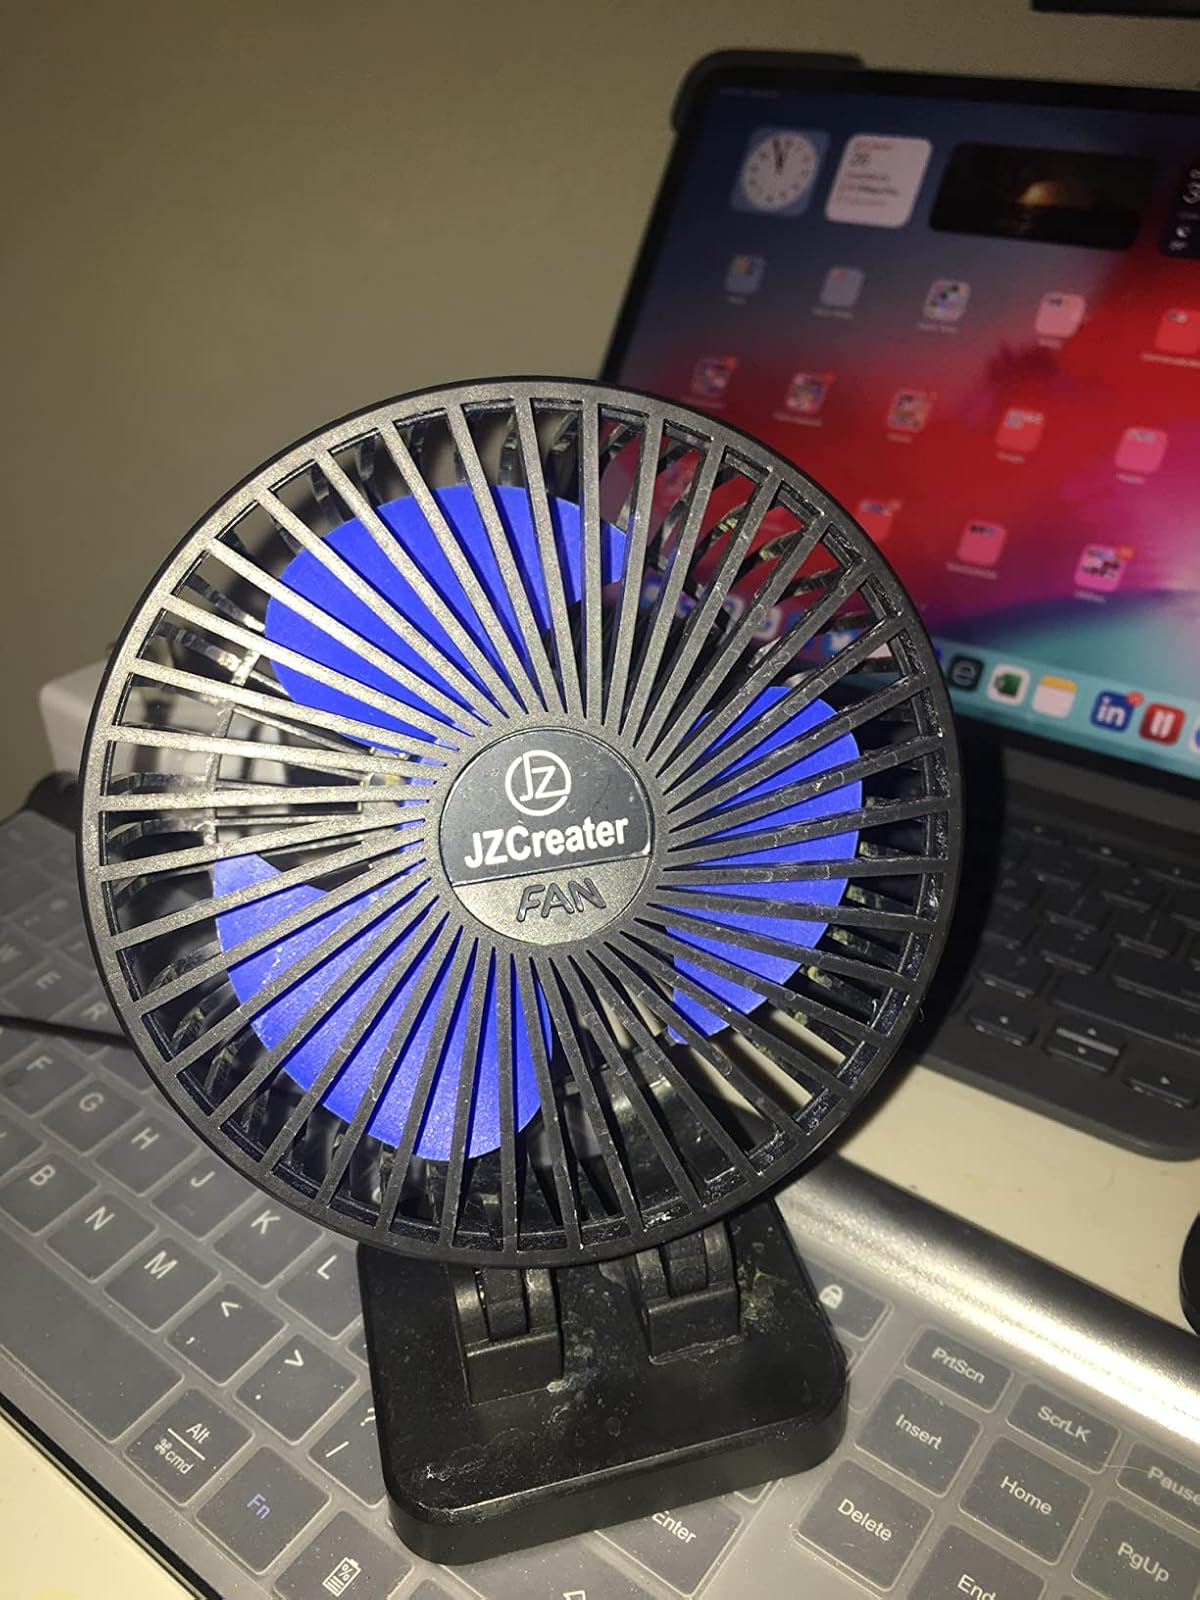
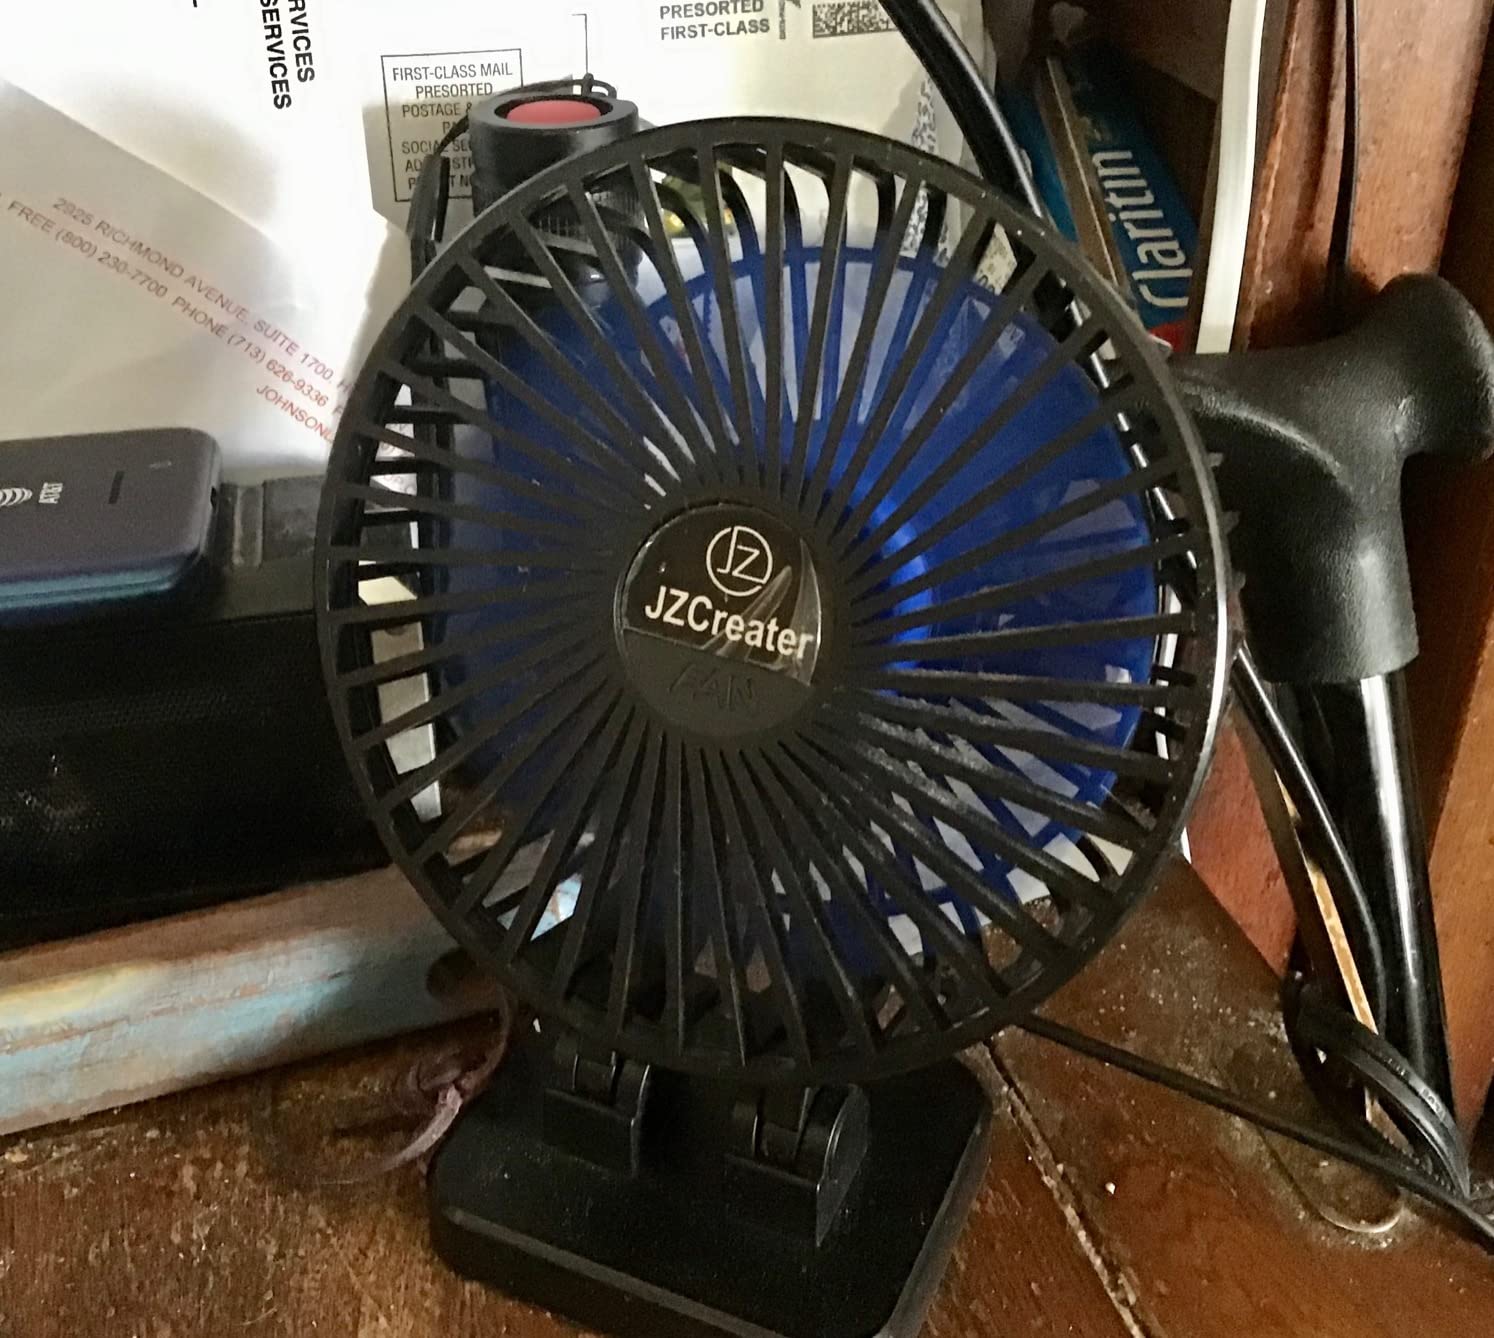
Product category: fan
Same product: yes